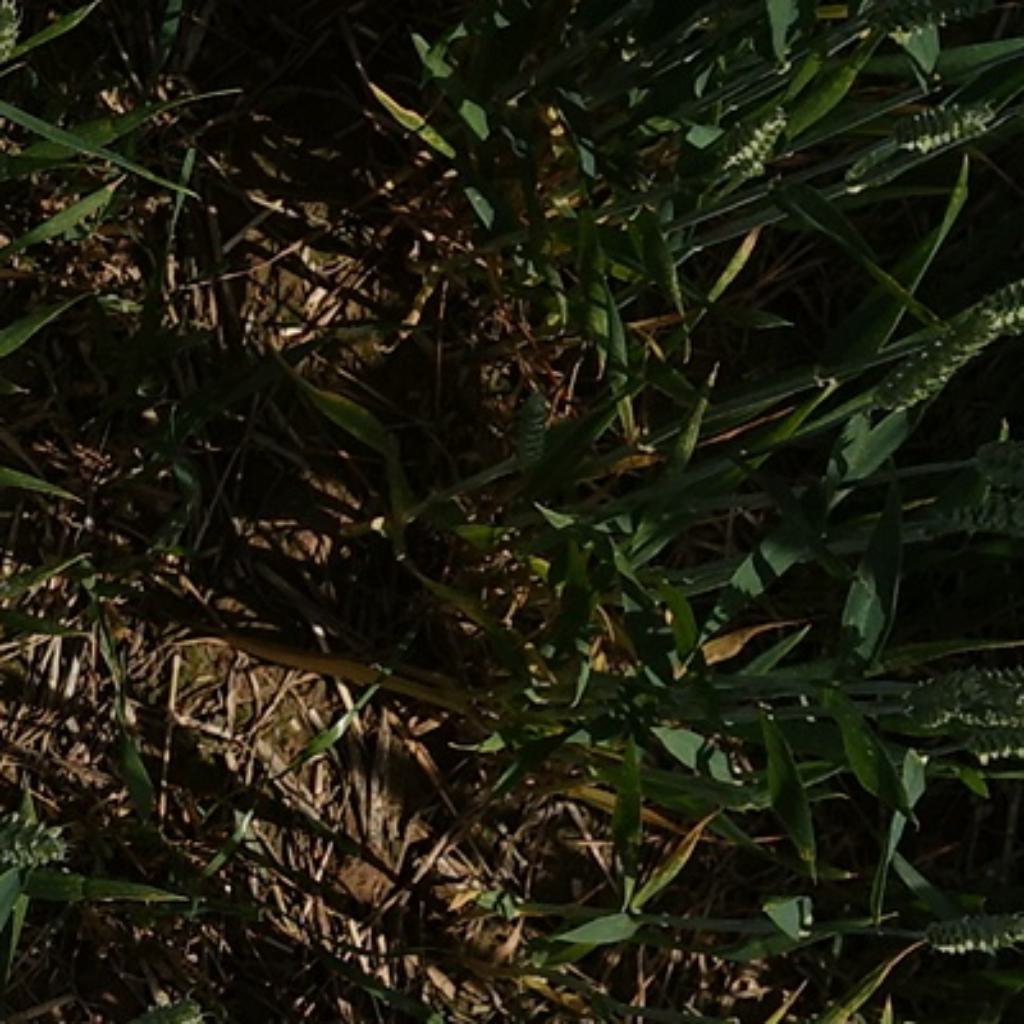
Country: France
Location: VLB
Wheat development stage: Filling